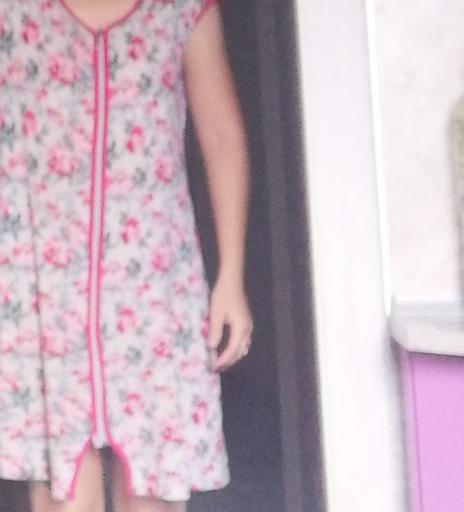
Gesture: no_gesture